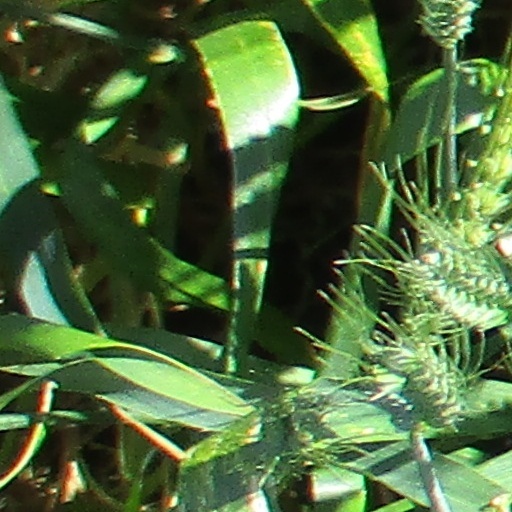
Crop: wheat